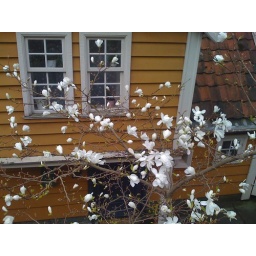
White blossoms in front of orange house in Nordnes